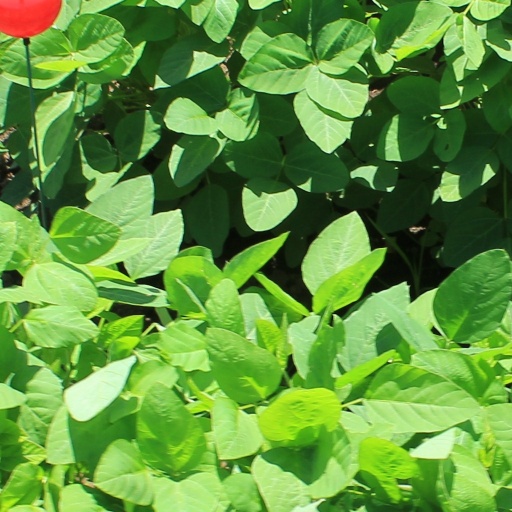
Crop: soybean